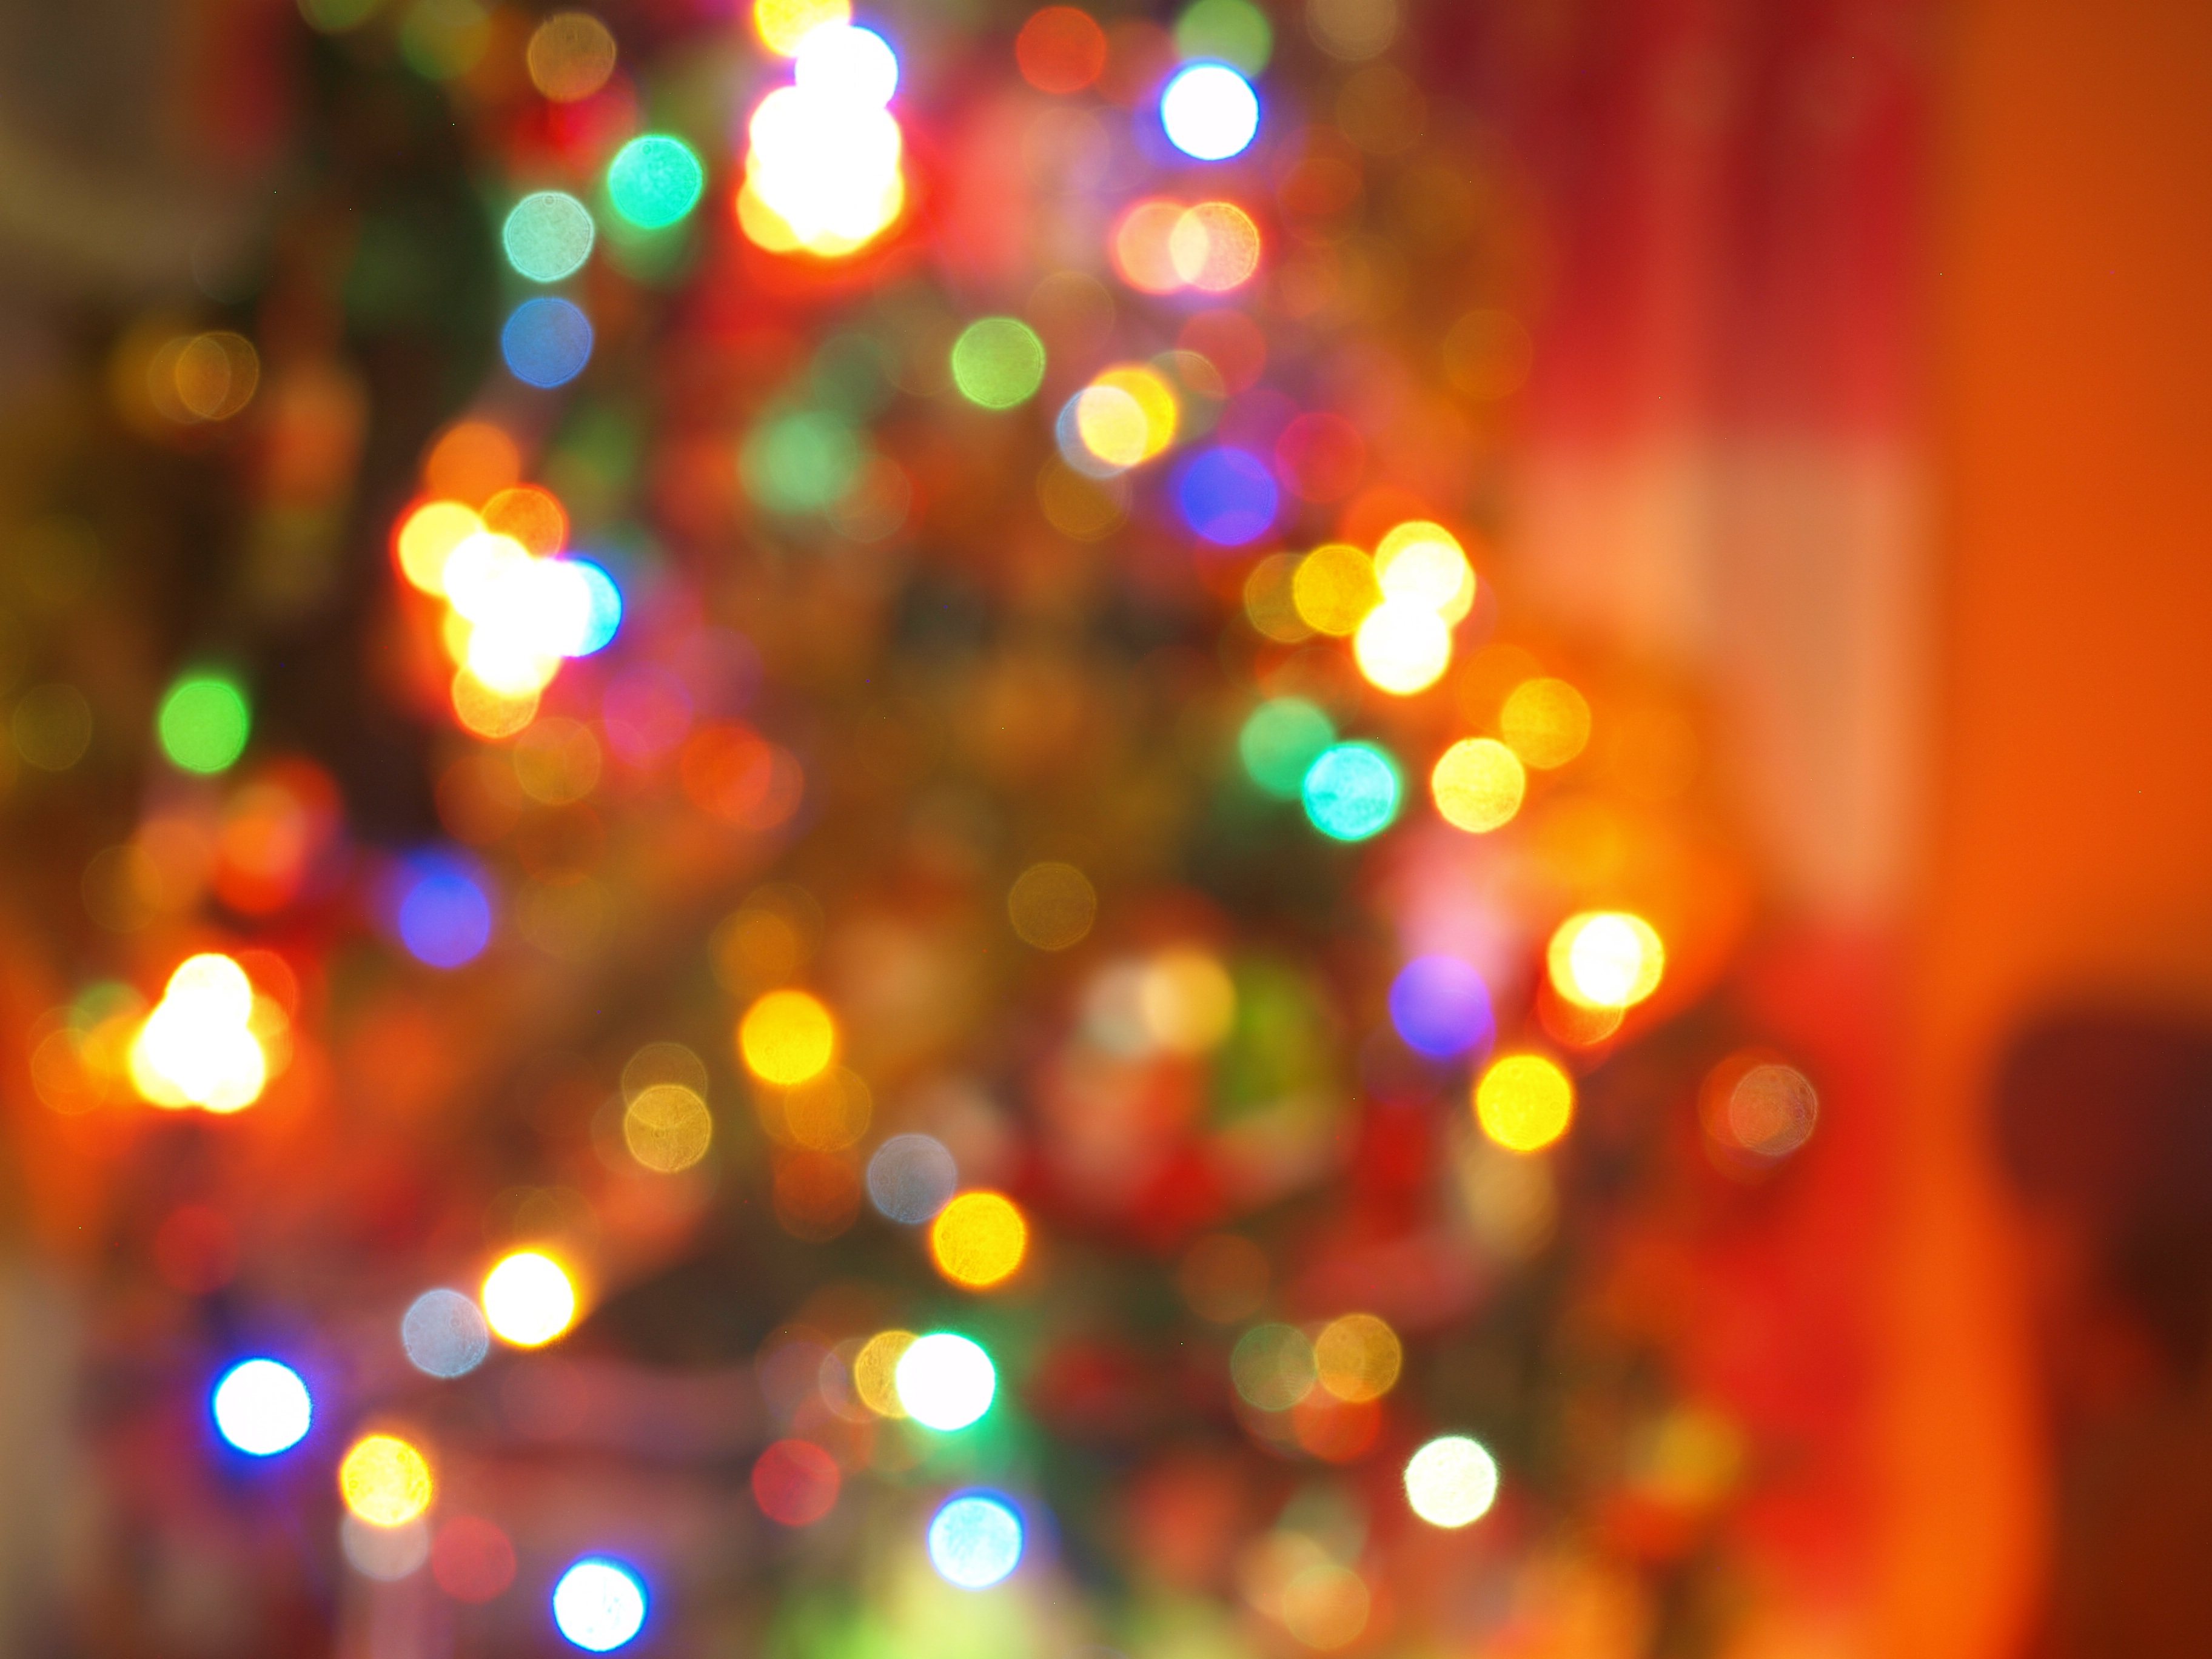
light, night, sunlight, flower, petal, red, color, yellow, christmas, lighting, circle, christmas decoration, shape, macro photography, christmas lights